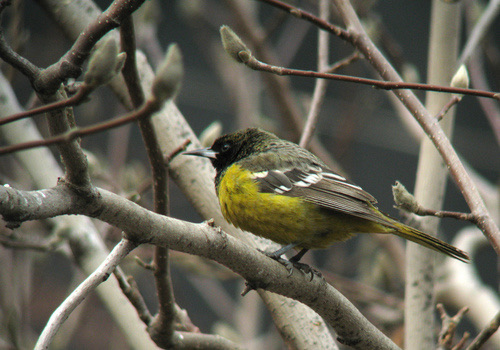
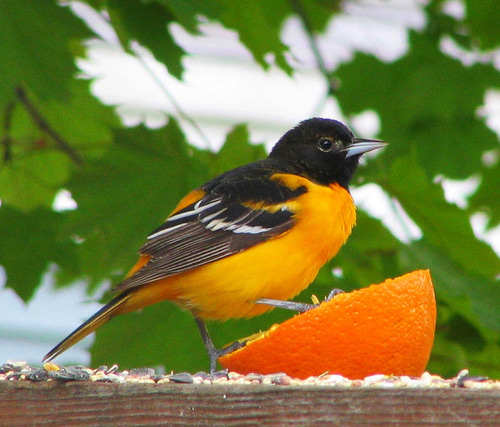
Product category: misc
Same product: yes